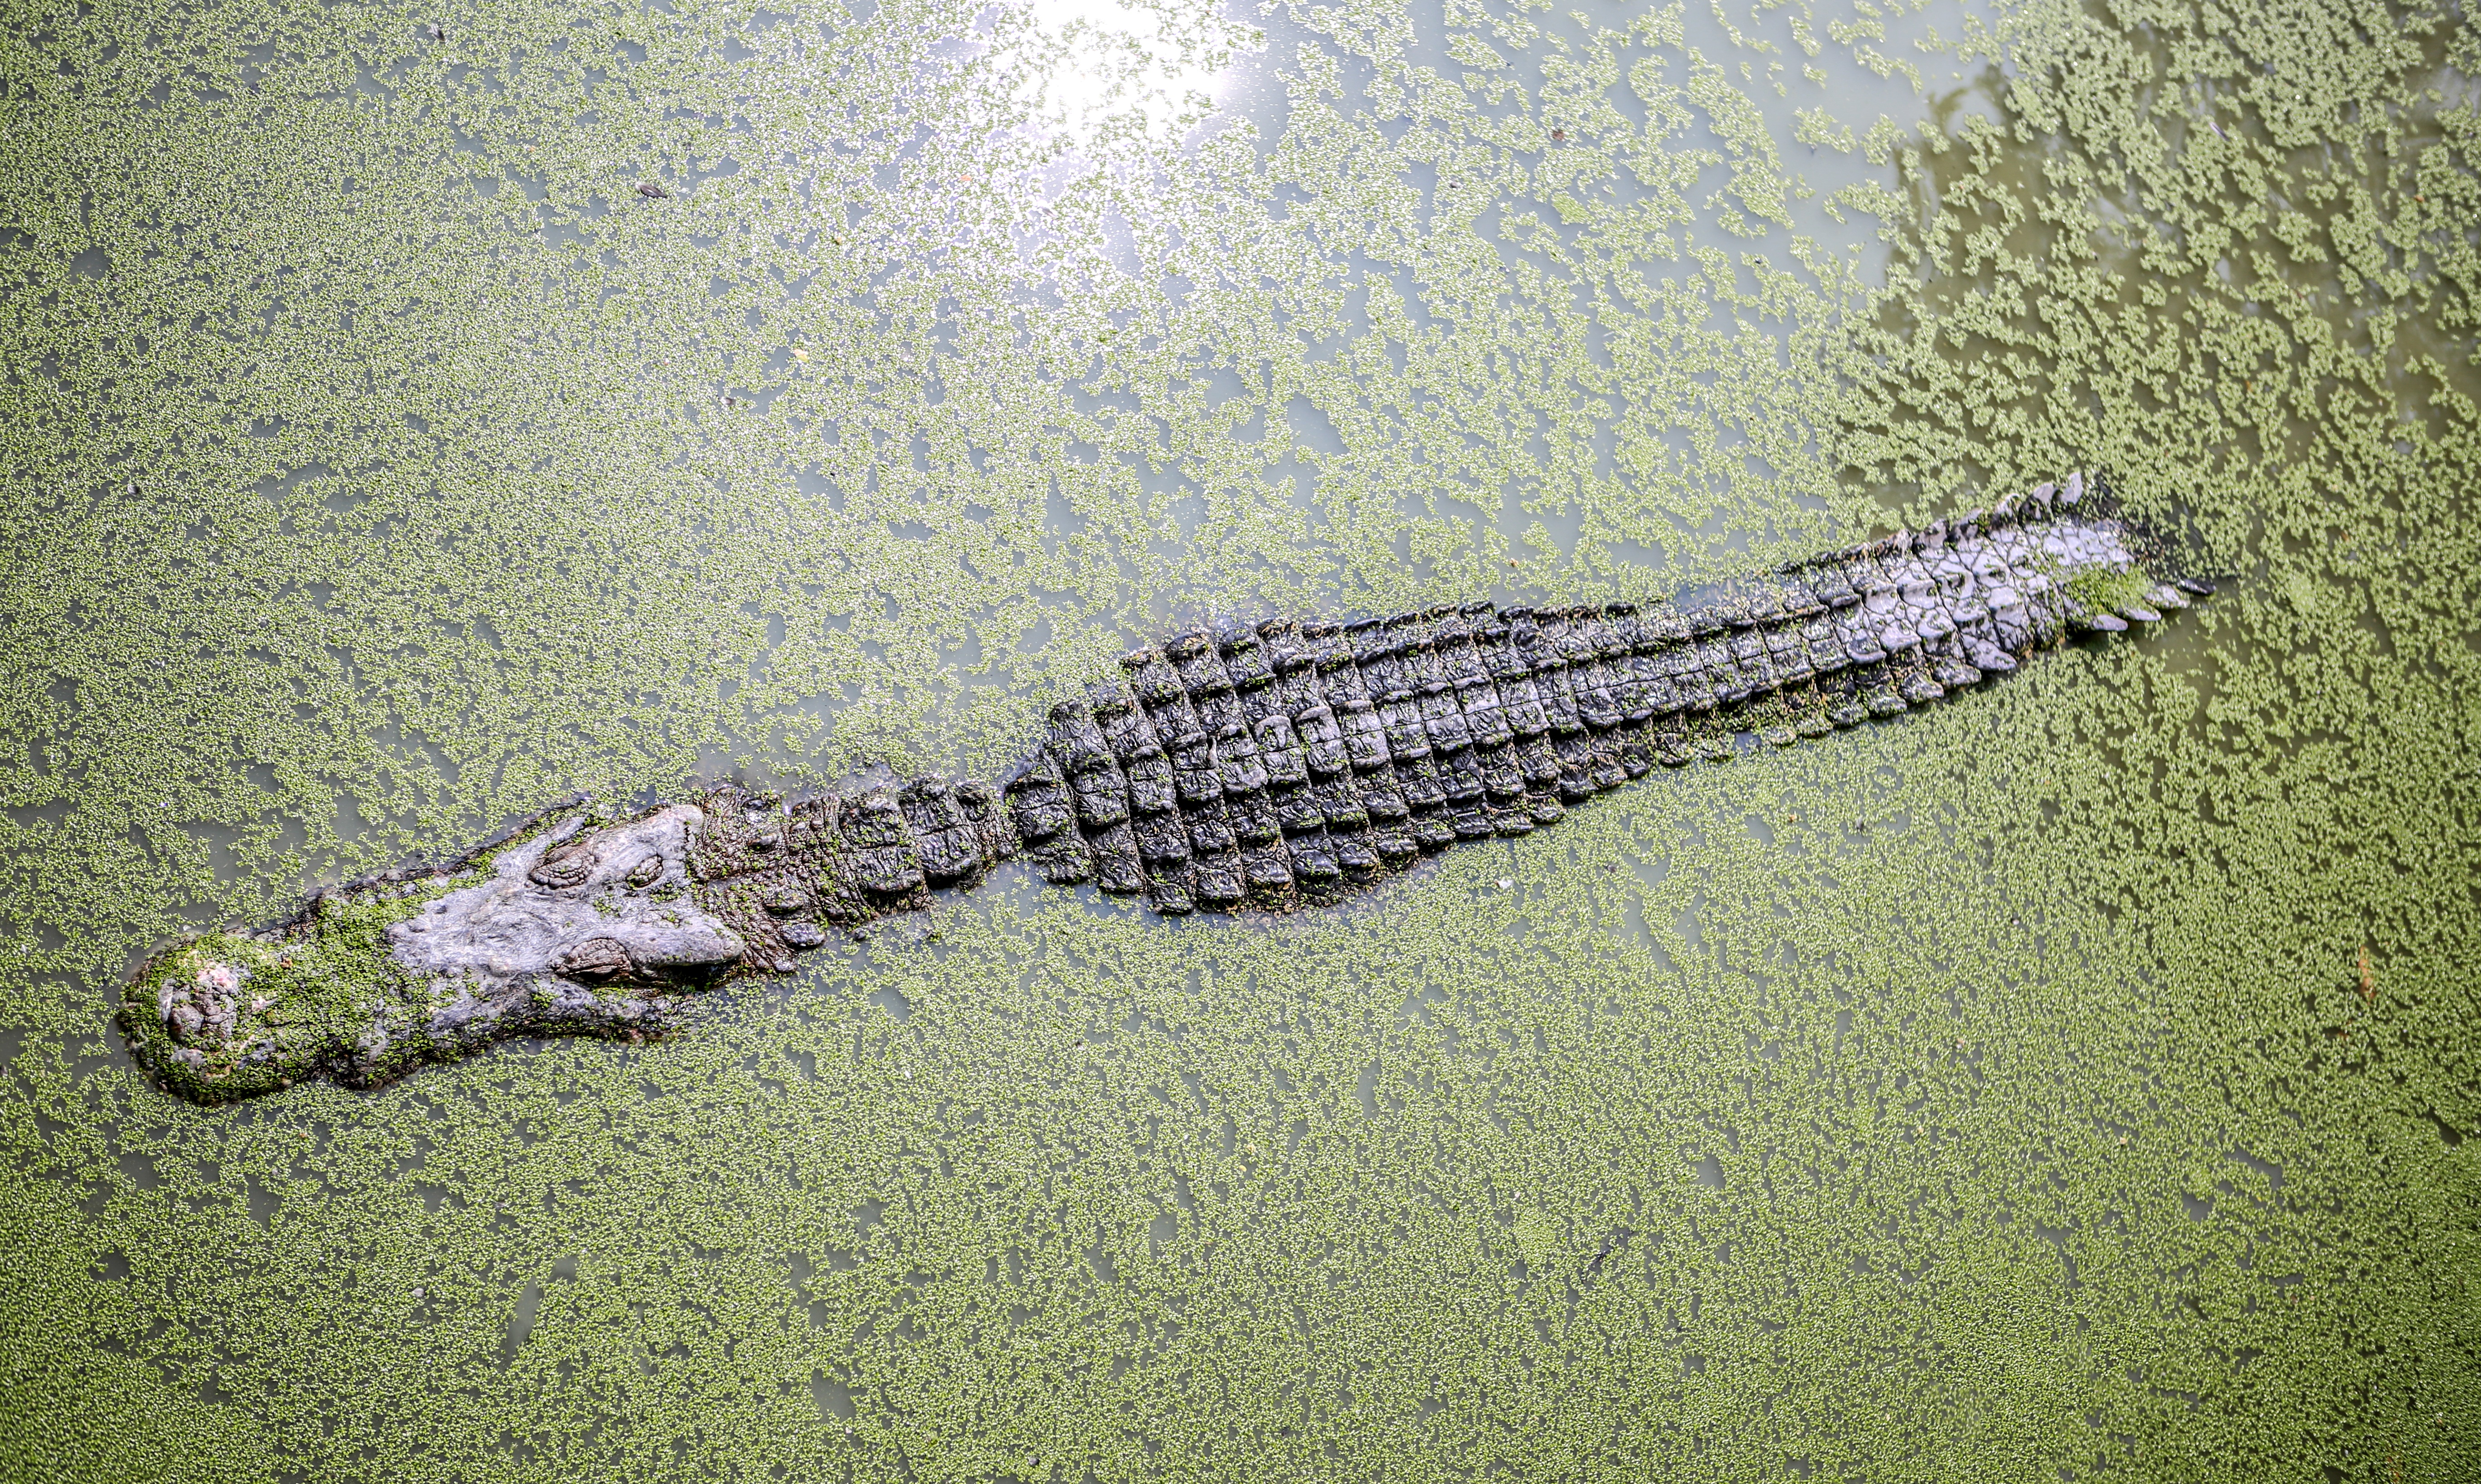
water, nature, grass, outdoor, plant, white, lake, view, summer, green, biology, ranch, reptile, fish, fauna, life, surface, crocodile, golf club, background, animals, head, large, crocodilia, marine biology